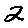
Label: 2